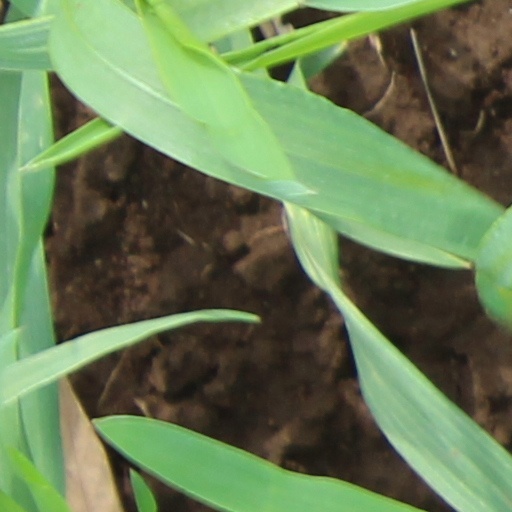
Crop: wheat